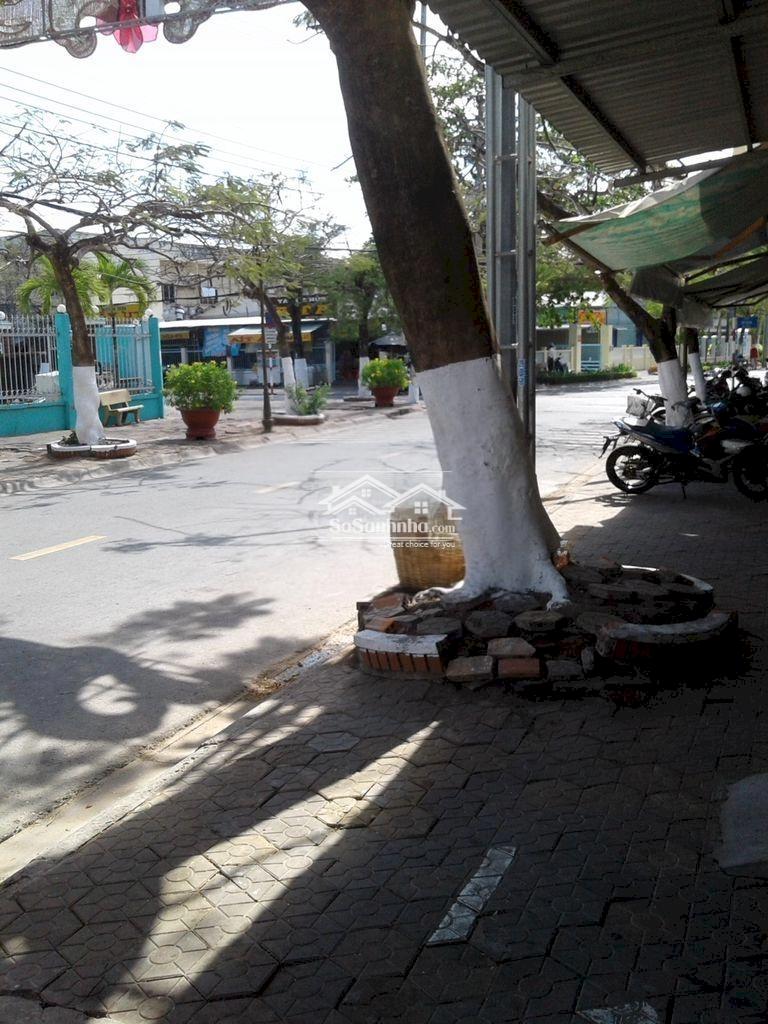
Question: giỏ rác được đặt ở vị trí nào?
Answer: giỏ rác được đặt bên dưới gốc cây